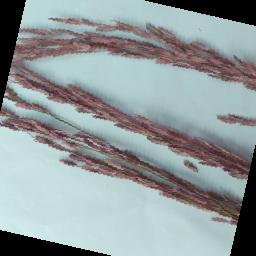
Label: Rice___Neck_Blast